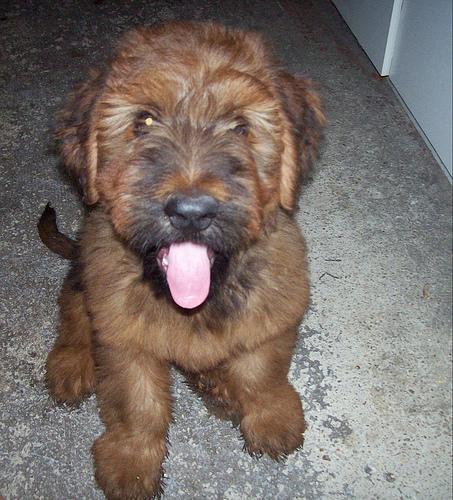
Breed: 230-n000041-briard